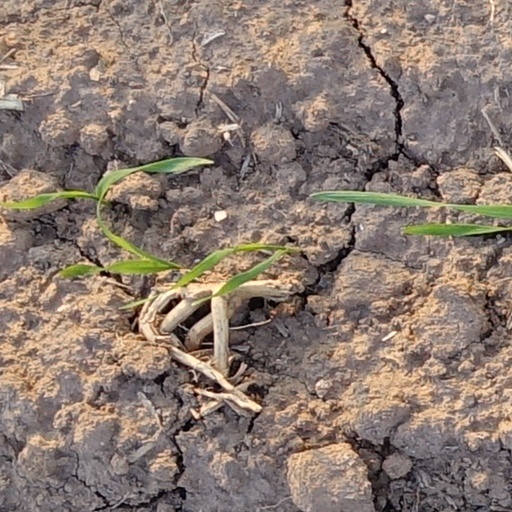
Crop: wheat